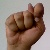
The image shows a hand gesture representing the letter 'T' in Indian Sign Language.